History of U.S. foreign policy, 1913–1933

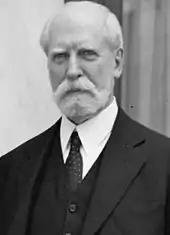
Charles Evans Hughes, former Supreme Court Justice and Harding's Secretary of State

The history of U.S. foreign policy from 1913–1933 covers the foreign policy of the United States during World War I and much of the Interwar period. The administrations of Presidents Woodrow Wilson, Warren G. Harding, Calvin Coolidge, and Herbert Hoover successively handled U.S. foreign policy during this period.